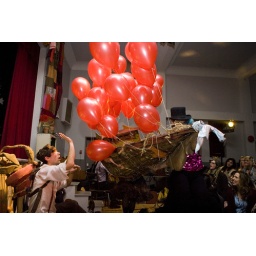
Dusty flower pot performance - reveler's ship - created in collaboration with Jordan Bent & Justin wright